Worship in Hinduism

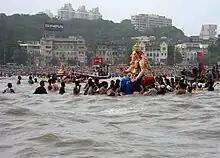
Immersion of Ganesha in Ganesh Chaturthi in Mumbai

A mantra is a sound, syllable, word, or group of words that is considered capable of "creating transformation" (cf. spiritual transformation). Its use and type varies according to the school and philosophy associated with the mantra. Mantras originated in the Vedic tradition of India. The most basic mantra is "Aum", which in Hinduism is known as the "pranava mantra," the source of all mantras.